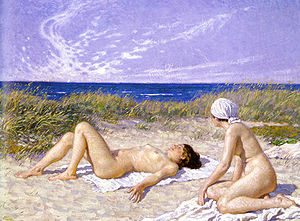
Paul Fischer / Billedgalleri
Paul Gustav Fischer var en dansk maler. Hans far, Philip August Fischer, var malermester, og Paul Fischer kom i lære, ligesom han uddannede sig på Kunstakademiet uden dog at fuldføre uddannelsen.